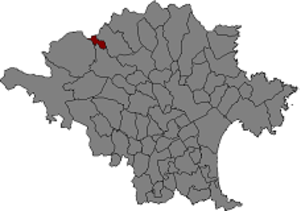
La Vajol est une commune d'Espagne dans la communauté autonome de Catalogne, province de Gérone, de la comarque d'Alt Empordà